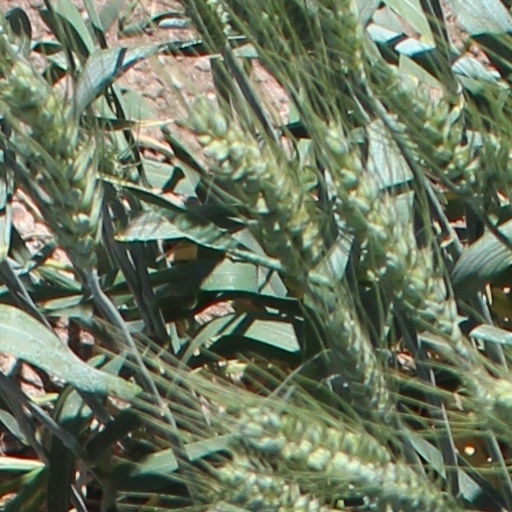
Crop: wheat